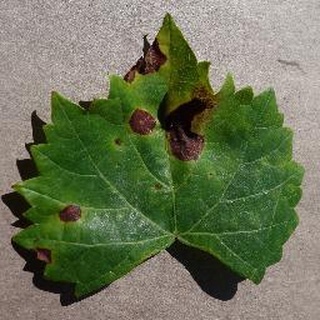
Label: grape_black_rot